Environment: real
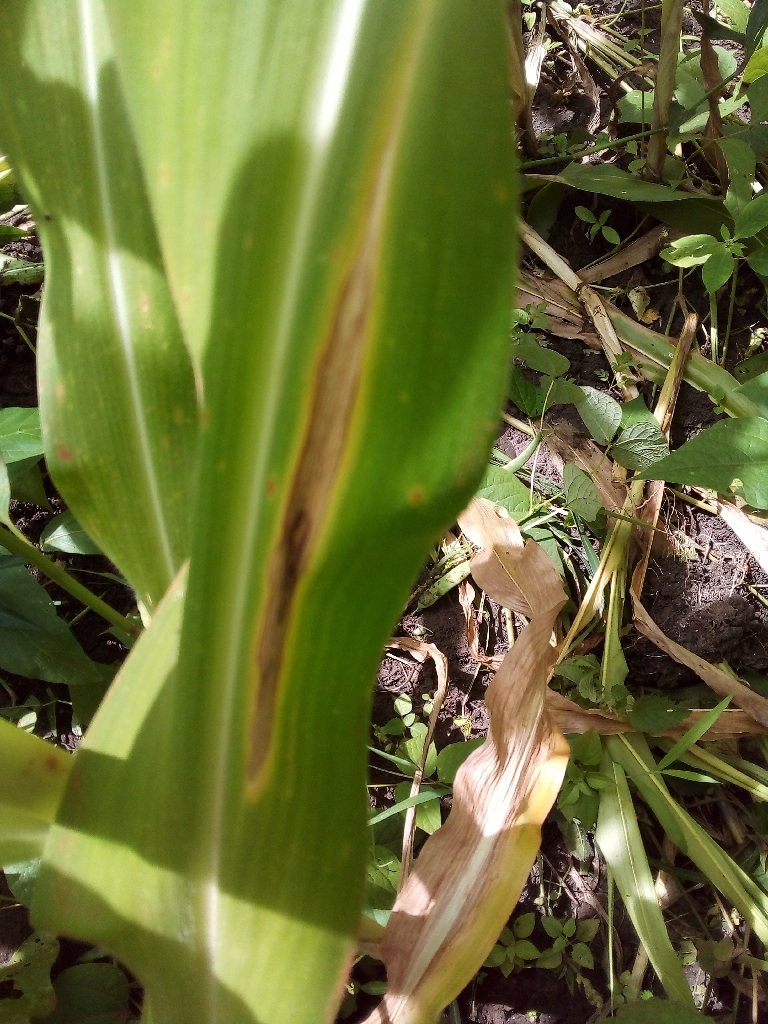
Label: northern_corn_leaf_blight